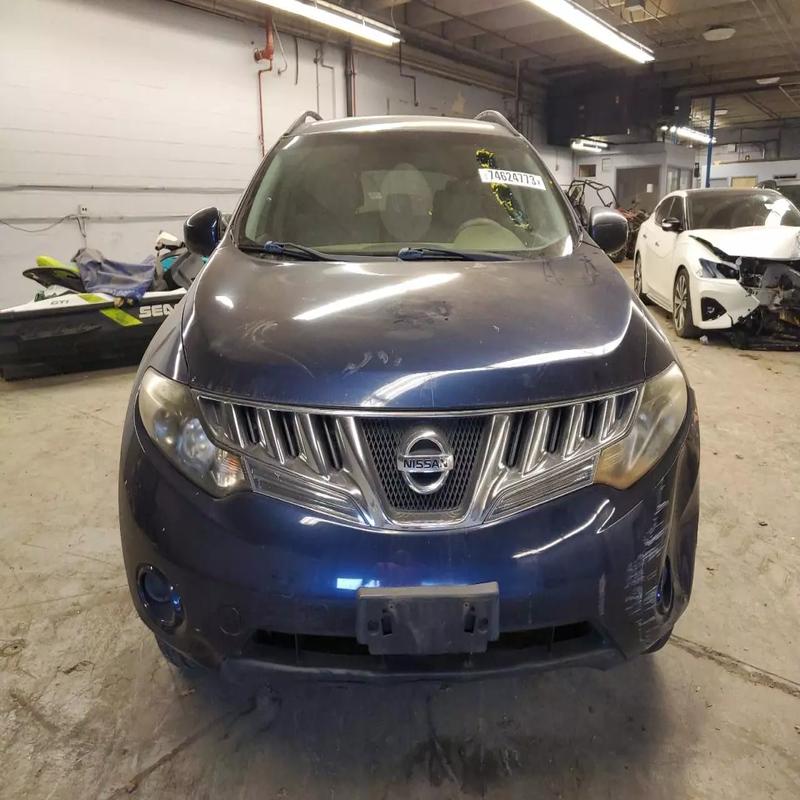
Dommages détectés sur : plaque d'immatriculation avant, capot, aile avant gauche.
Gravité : mineur